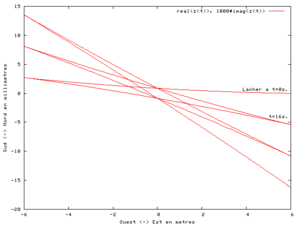
Traces au sol des trois premières oscillations du pendule de Foucault lâché à 6 mètres à l'est est avec une vitesse nulle. Attention, les échelles horizontales et verticales ne sont pas identiques, l'échelle horizontale correspondant au plus grand déplacement du pendule est en mètre alors que l'échelle horizontale, montrant la variation lent du plan de déplacement du pendule est en millimètre. Si on mettait un clou au point d'équilibre, il faudrait que son diamètre soit inférieur à 1 mm pour qu'il ne soit pas emporté par une pointe située sous le pendule qui fournit ce tracé au sol.
Le pendule de Foucault, du nom du physicien français Léon Foucault, est un dispositif expérimental conçu pour mettre en évidence la rotation de la Terre par rapport à un référentiel galiléen. Le résultat de l'expérience dans le référentiel non galiléen lié à un observateur terrestre s'explique par l'effet de la force de Coriolis.